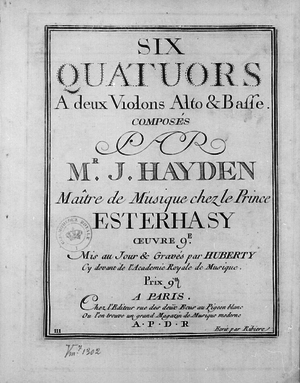
Page de titre de l'édition de 1772 des quatuors à cordes opus 9 de Joseph Haydn (Paris, Huberty)
Les quatuors à cordes de Luigi Boccherini représentent un ensemble de 91 compositions écrites entre 1761 et 1804 par le compositeur italien, regroupées généralement par six – et exceptionnellement par deux ou quatre. Un quatuor à cordes, isolé, ne figure cependant pas dans le catalogue tenu par le compositeur, il s'agit du quatuor en la majeur opus 39 de 1787.
Antoine Huberty est un musicien, éditeur et graveur de partition de descendance flamande qui exerce à Paris puis Vienne, dans la seconde moitié du XVIIIᵉ siècle. On trouve parfois son nom sous les formes d’Anton Huberty ou Antoine Huberti.
Le catalogue révisé de Joseph Haydn comporte un total de 68 quatuors à cordes. Ils ont été écrits sur une période d'un demi-siècle de 1757 à 1803. Contrairement aux symphonies, la production des quatuors est discontinue, avec de longues interruptions, mais constitue le mode d'expression personnel du compositeur.